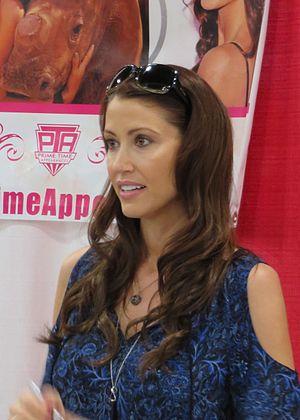
American Pie, ou Folies de graduation au Québec, est un film américain réalisé par Paul et Chris Weitz, sorti en 1999. Cette comédie égrillarde raconte les mésaventures de quatre adolescents qui ont fait le serment de perdre leur pucelage avant d'entrer en faculté.